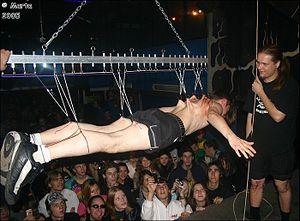
La suspension est une pratique de modification corporelle permettant via des crochets fixés par piercing de suspendre un corps. Ces piercings sont installés peu de temps avant de réaliser la suspension et sont retirés par la suite.